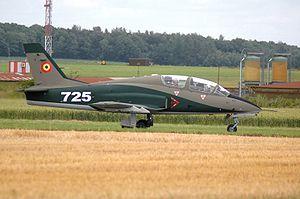
Présentation en vol lors des Belgian Defense Days à Florennes (EBFN)
Les forces aériennes roumaines - nom hérité de l'époque du pacte de Varsovie, plus communément appelées « aviation militaire roumaine » sont la composante aérienne des forces armées roumaines.
L'IAR-99 Șoim est un biplace d'entraînement avancé et d'appui-feu conçu par la firme roumaine Intreprinderea de Avioane Craiova.